Abby Franquemont

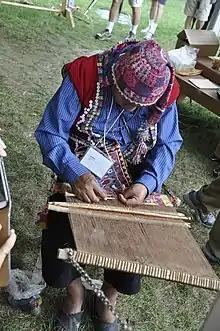
Chinchero weaver

Abigail M. Franquemont was born in Massachusetts. Her parents were anthropologists Ed Franquemont (1945–2003) and Christine Robinson Franquemont (1948–2013). According to Ann Peters in "Andean Past", Ed and Chris met at Harvard, traveled as hippies with their children to Chinchero, Peru, and settled there to join the community and study traditional knowledge of weaving, construction and agriculture in 1976 "in the context of social change". They returned to the U.S. around 1982, and by 1985 the family had moved to Ithaca, New York, where the couple continued to research, and to contribute to the community there.